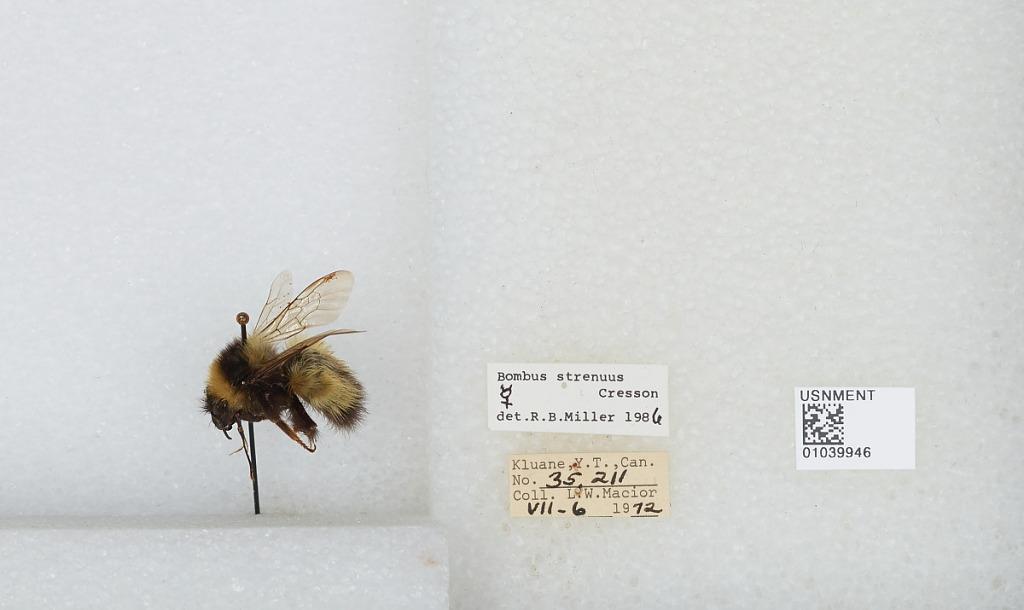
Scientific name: Bombus (Alpinobombus) neoboreus Sladen
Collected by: L. Macior
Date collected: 1972-7-6
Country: Canada
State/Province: Yukon Territory
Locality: Kluane
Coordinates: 60.75, -139.5
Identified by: Miller, R. B.